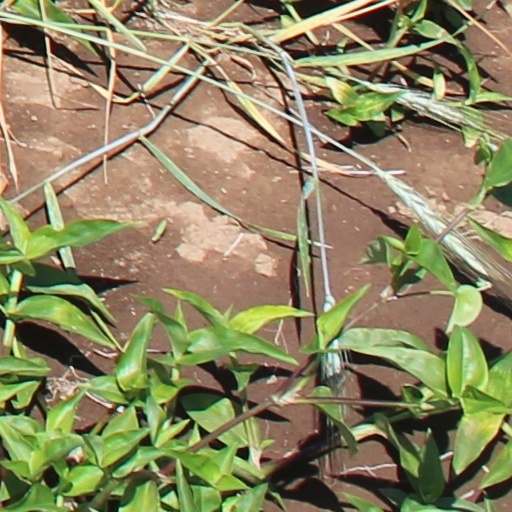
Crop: wheat